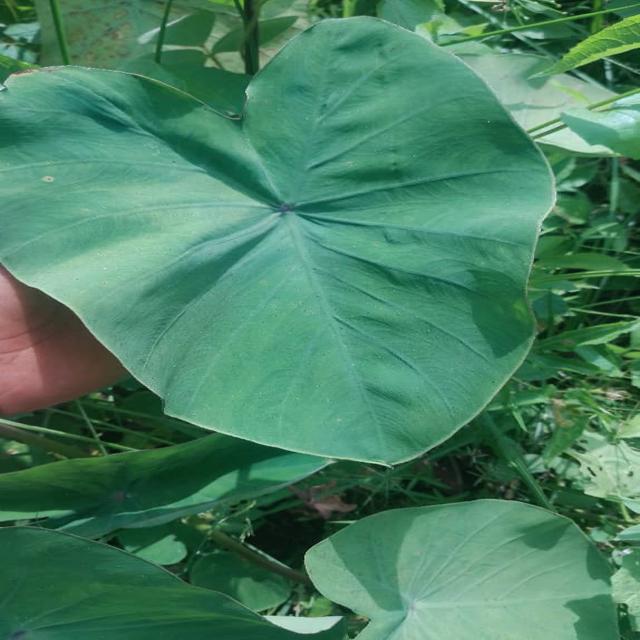
Label: Healthy